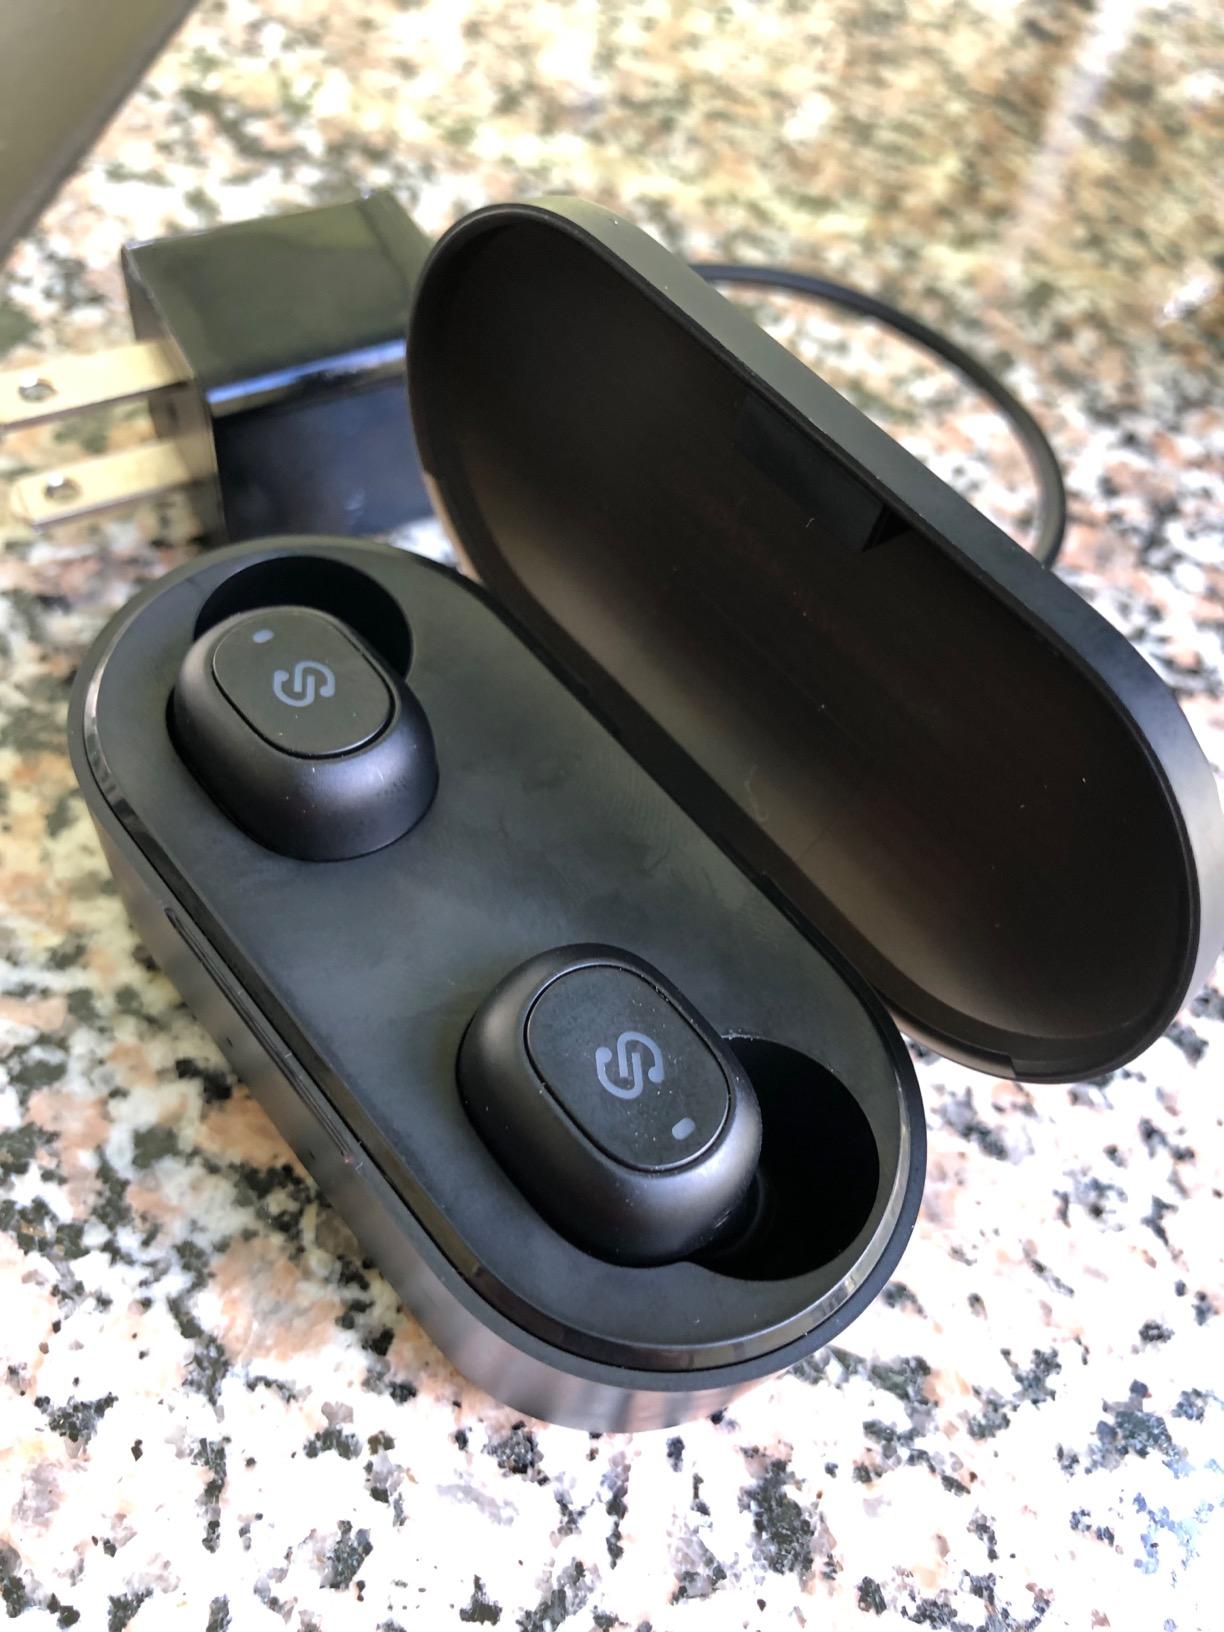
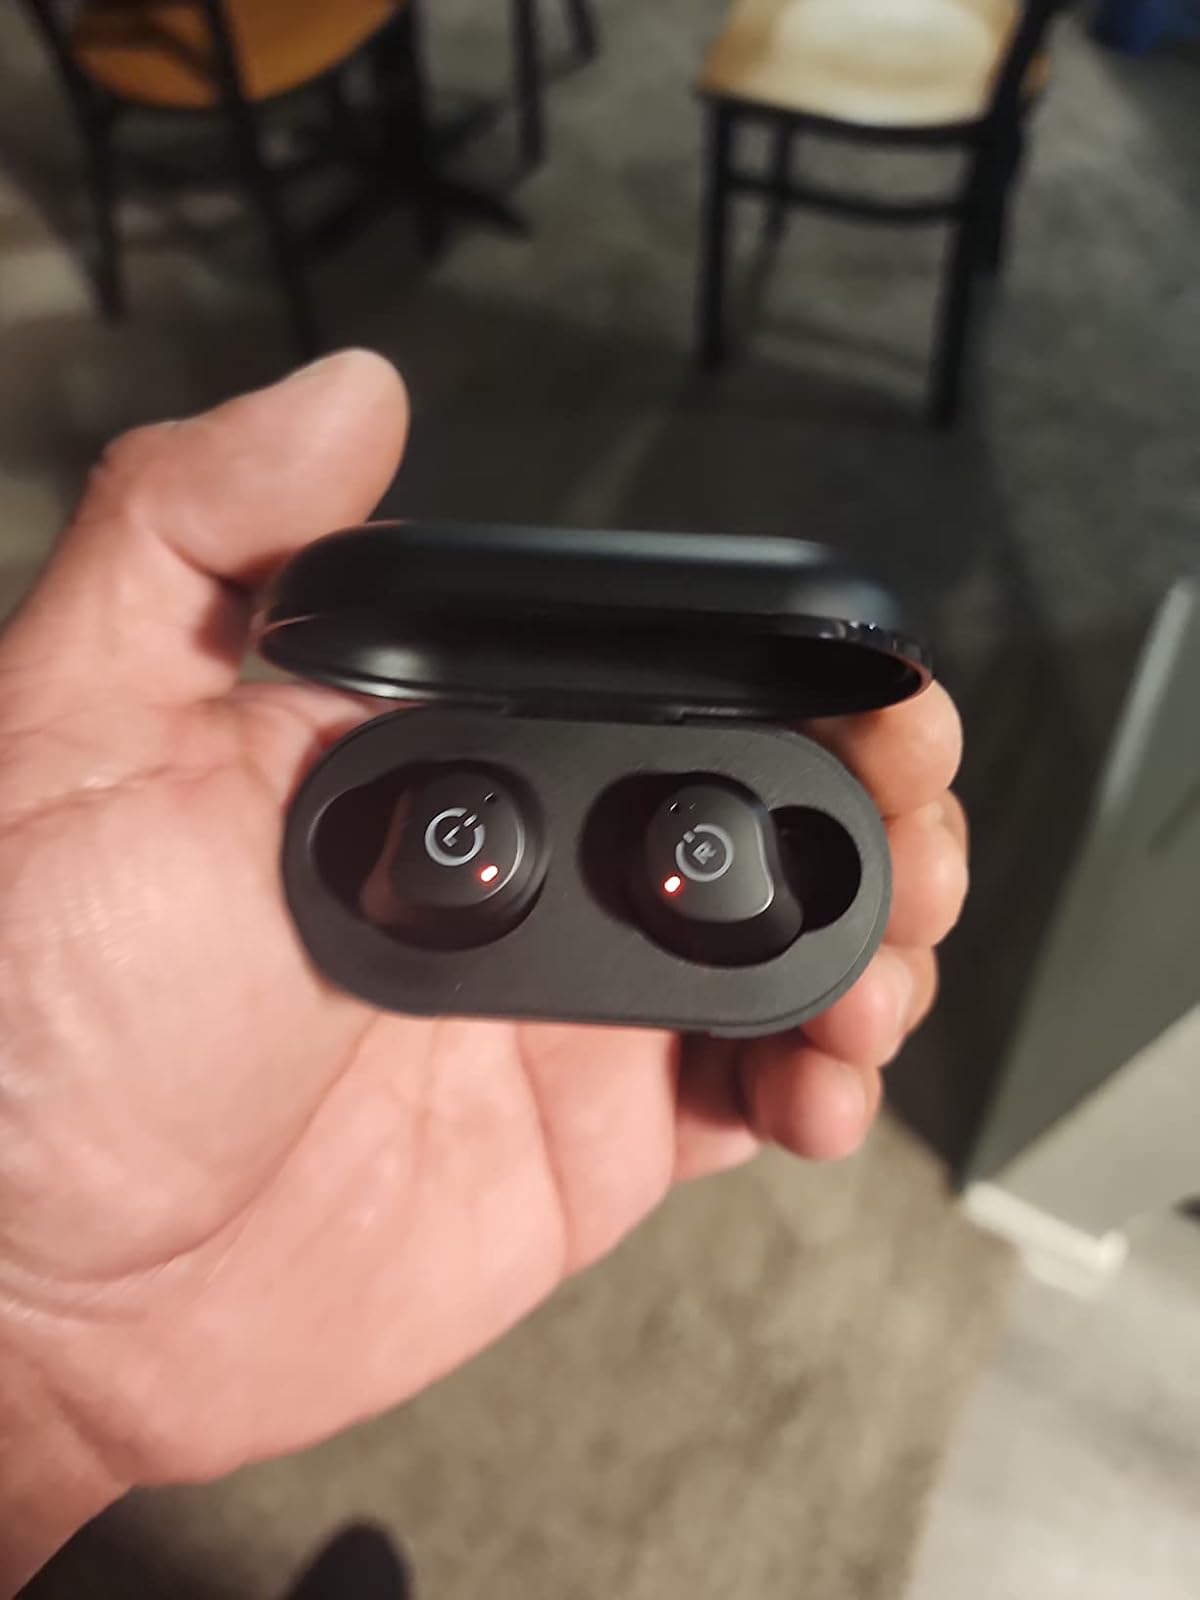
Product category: earbuds
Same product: no